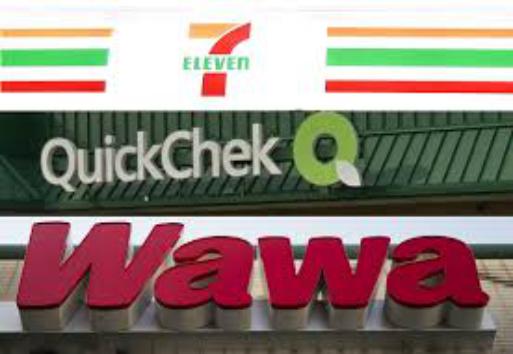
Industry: Food